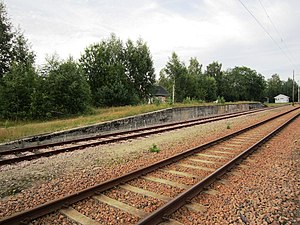
Fidjetun Station
Fidjetun Station er en tidligere jernbanestation på Sørlandsbanen, der ligger i et skovområde ved elven Rettåna i Birkenes kommune i Norge.